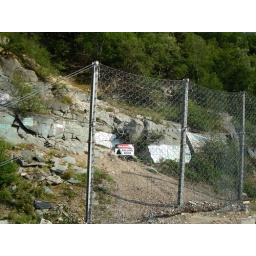
Interesting fencing to protect against rock slides in Skagway. Also - official cruise ship graffiti. :)